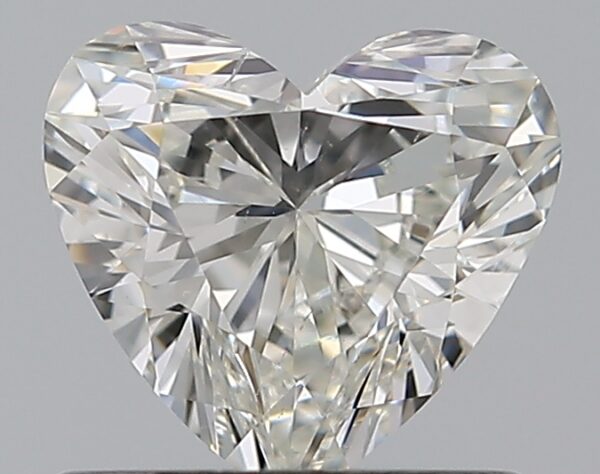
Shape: heart
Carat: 0.7
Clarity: SI1
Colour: I
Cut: EX
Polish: EX
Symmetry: VG
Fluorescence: N
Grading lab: GIA
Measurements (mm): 5.59 x 6.14 x 3.41